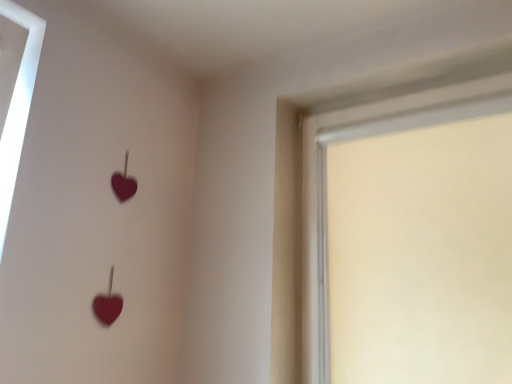
Question: Locate a point on the white matte window at upper right. Your answer should be formatted as a tuple, i.e. [(x, y)], where the tuple contains the x and y coordinates of a point satisfying the conditions above. The coordinates should be rounded to three decimal places, indicating the absolute pixel location of the point in the image.
Answer: [(0.635, 0.466)]